Vuelta a España

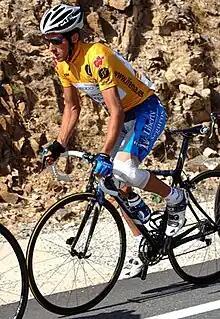
Roberto Heras wearing the leader's jersey at the 2005 Vuelta a Espana

The first half of the 1990s was marked by the dominance of Swiss rider Tony Rominger, the first rider to win three times and win the race consecutively between 1992 and 1994.